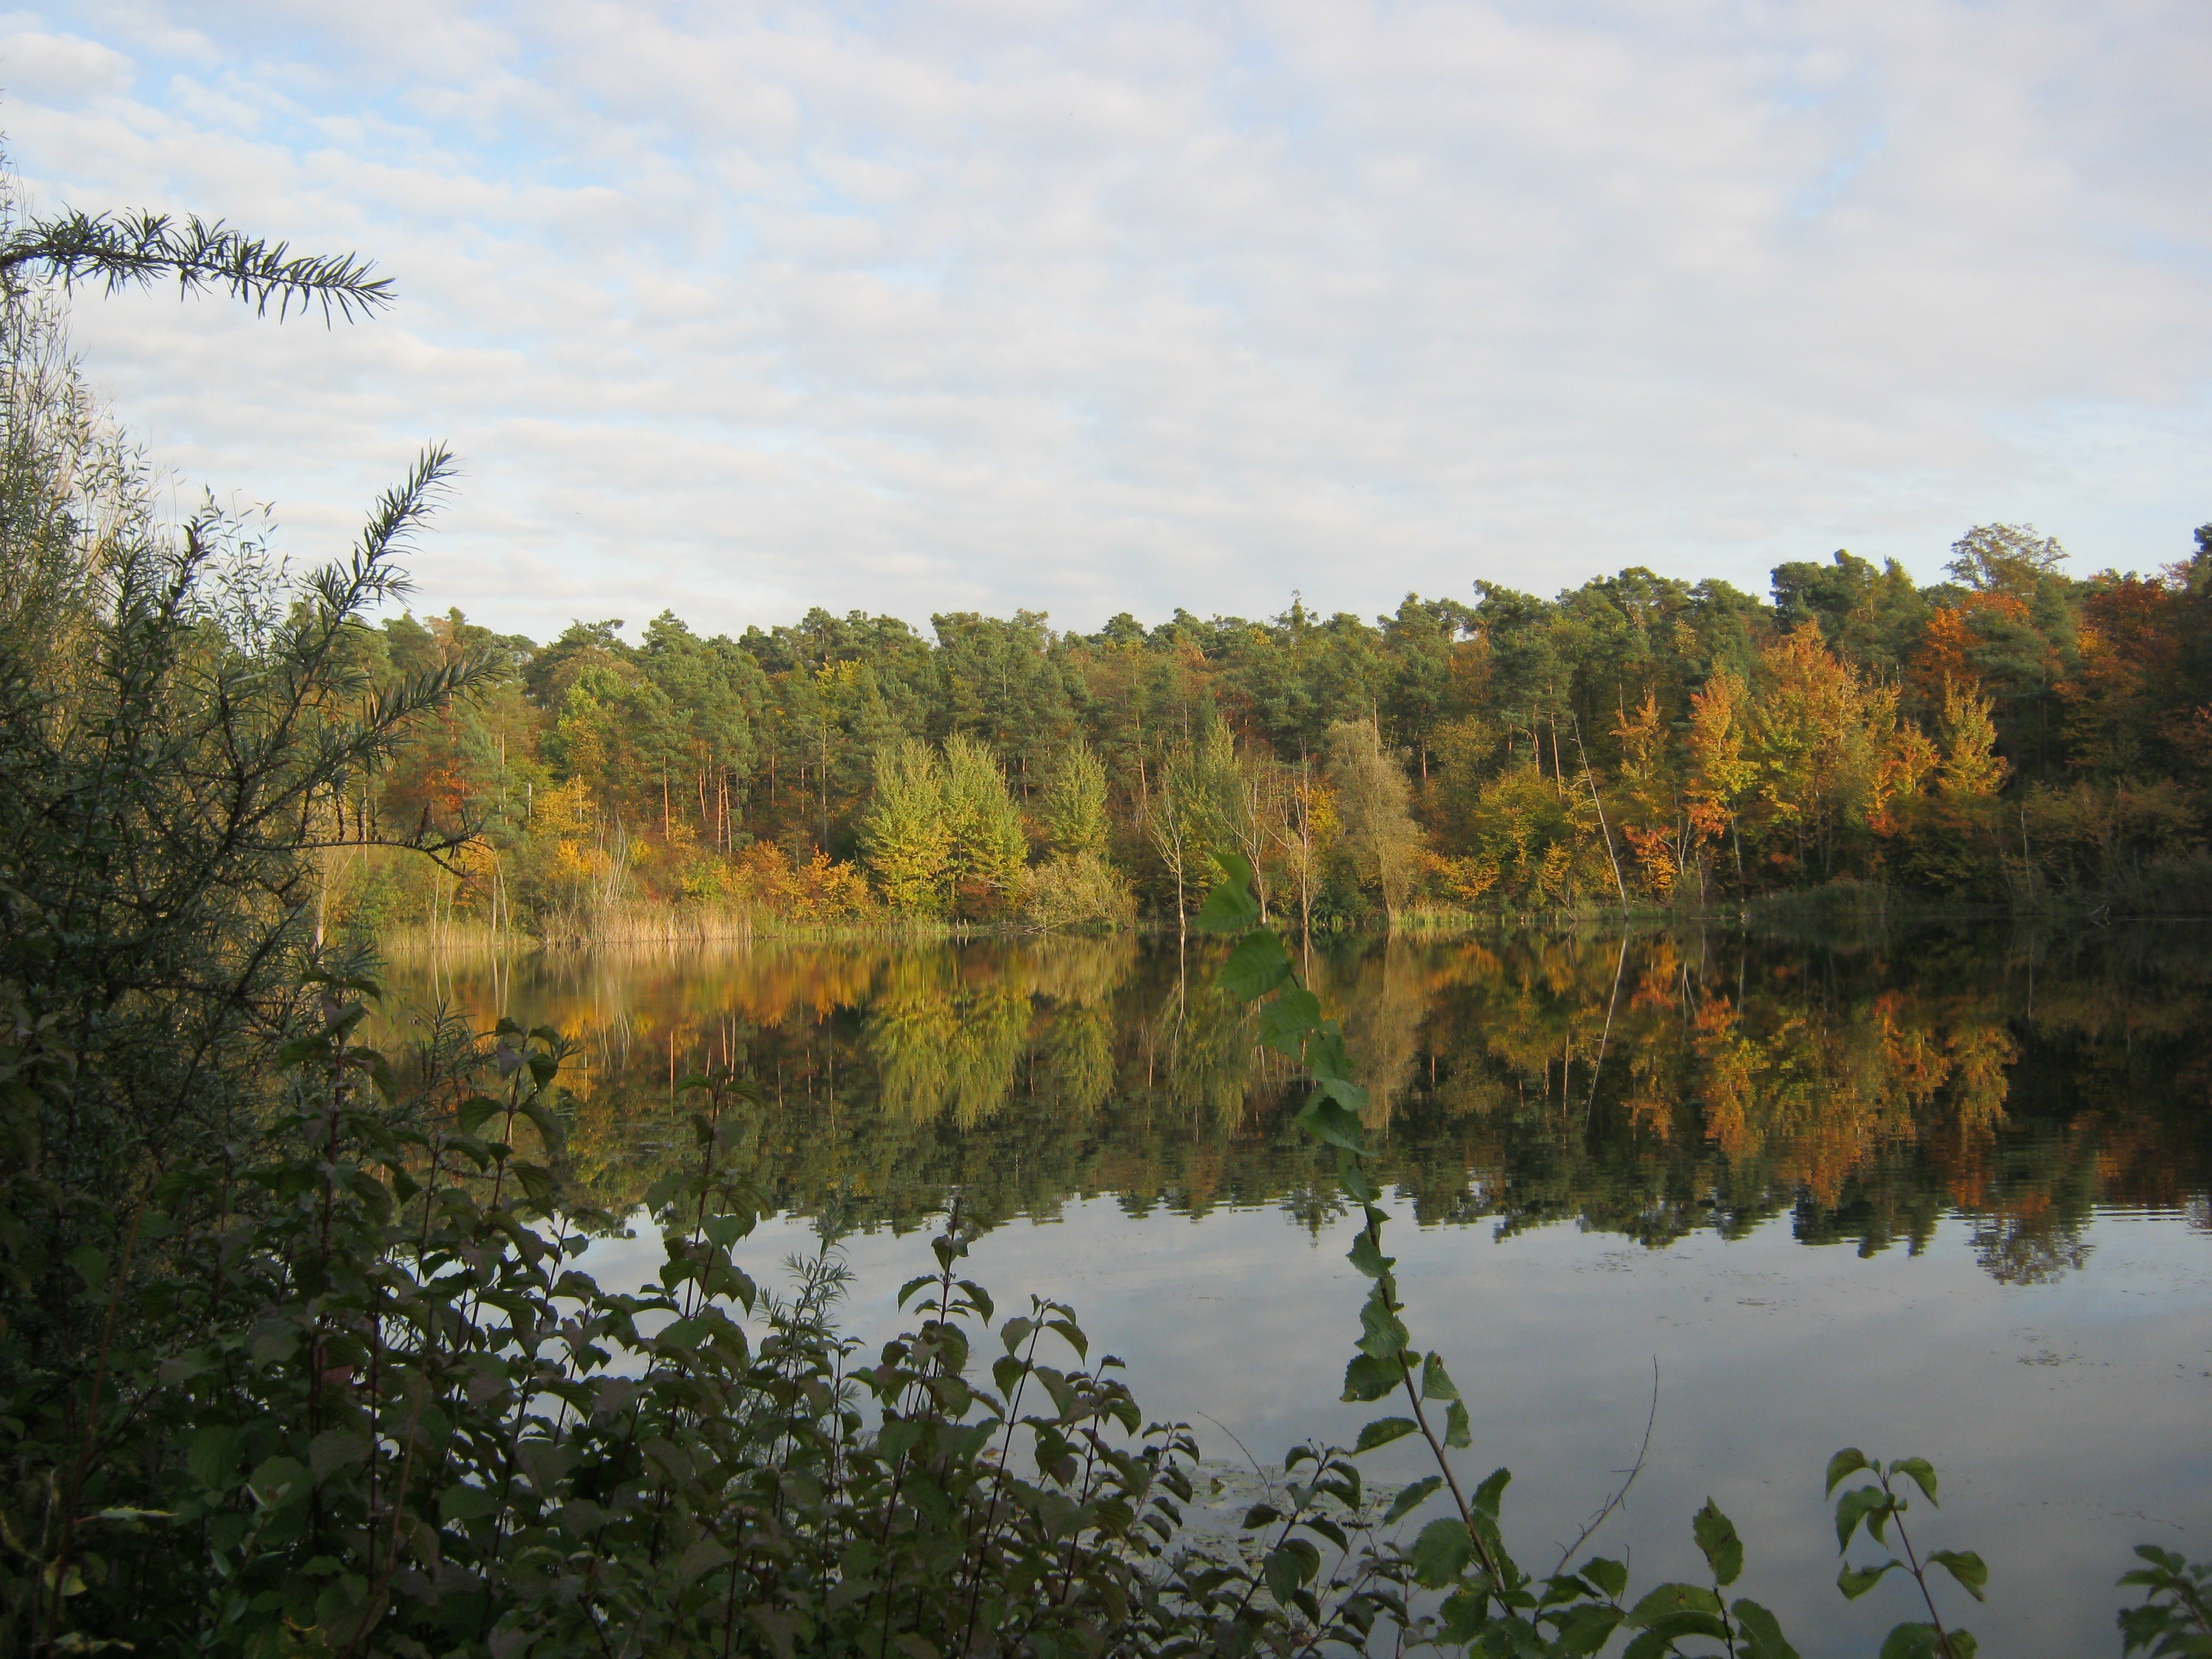
landscape, tree, nature, forest, marsh, wilderness, morning, leaf, lake, river, pond, decoration, reflection, autumn, reservoir, season, emerge, leaves, wetland, bog, woodland, habitat, ecosystem, rural area, natural environment, atmospheric phenomenon, woody plant